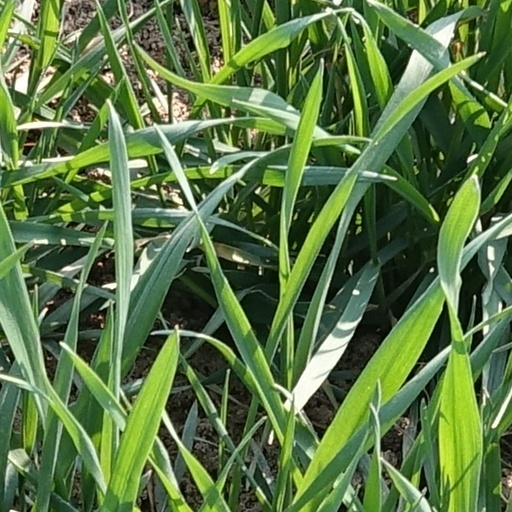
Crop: wheat